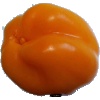
Label: Pepper Yellow 1